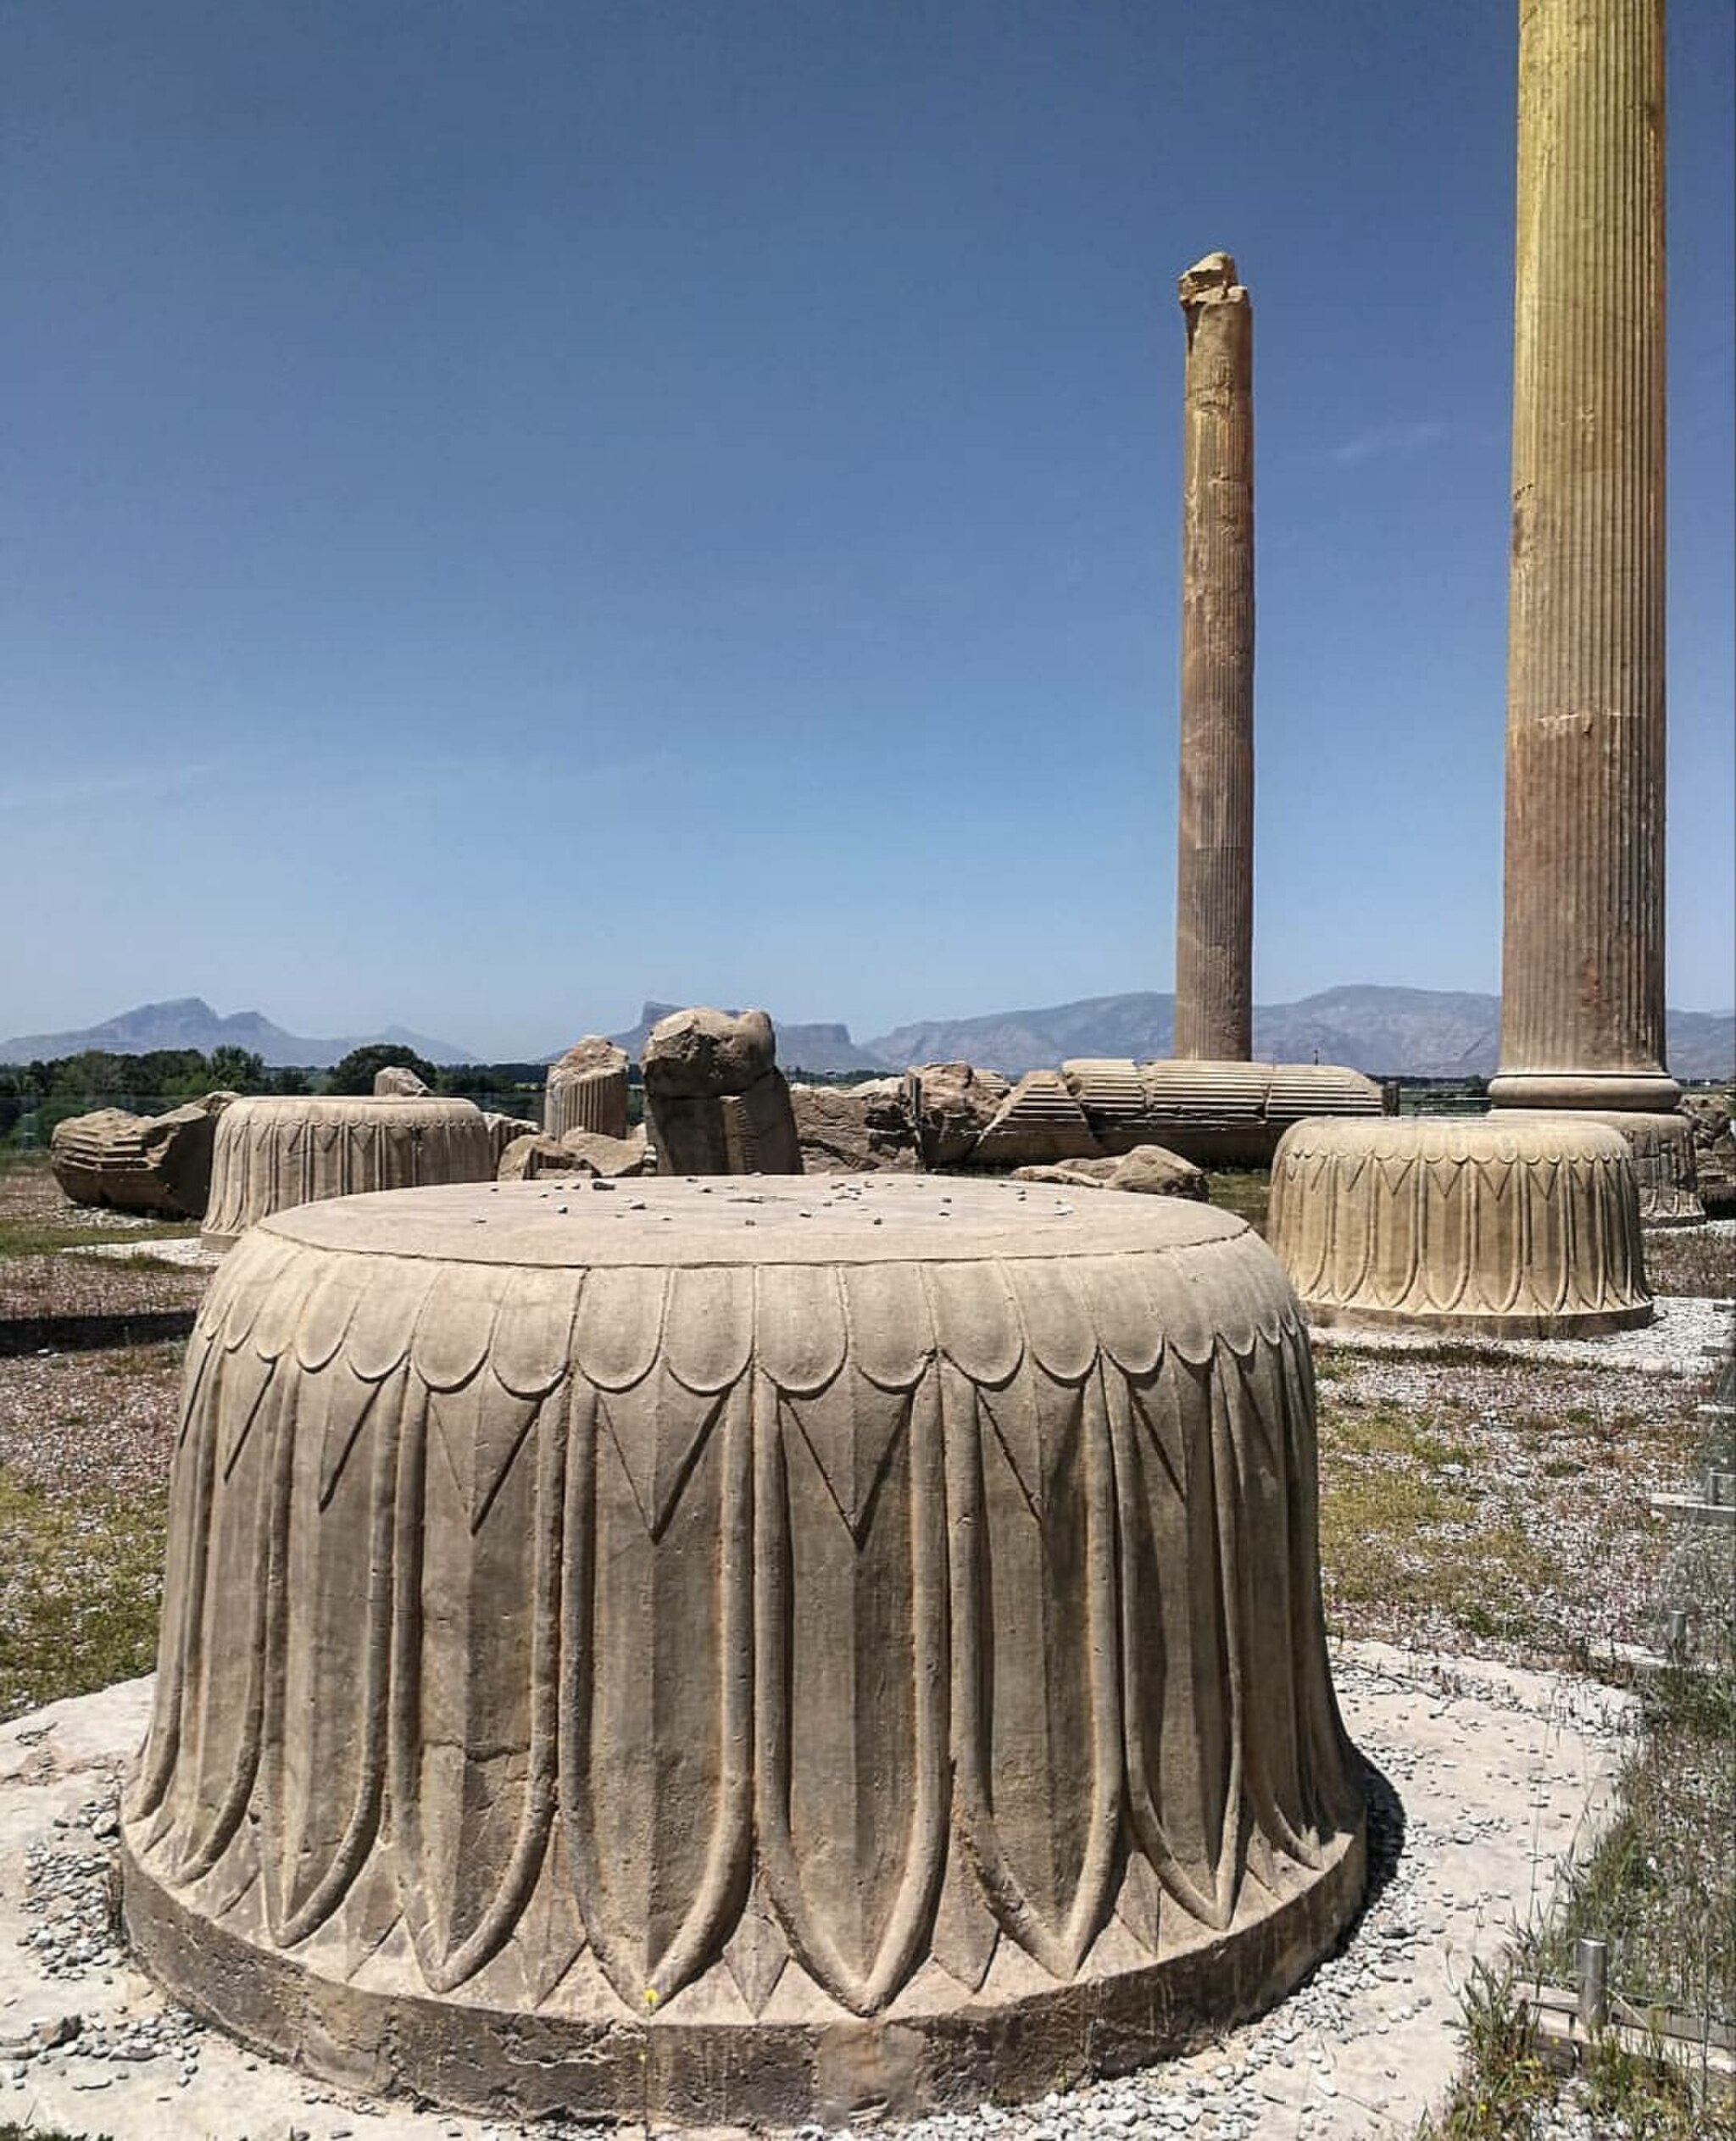
Title: Persepolise
Date: 2019-09-06 13:25:15
Categories: Images from Wiki Loves Monuments 2019, Self-published work, Cultural heritage monuments in Iran with known IDs, Uploaded via Campaign:wlm-ir, Images from Wiki Loves Monuments in Marvdasht, 2019 in Persepolis, Images from Wiki Loves Monuments 2019 in Iran, Iran photographs taken on 2019-09-06, Details of Apadana of Persepolis